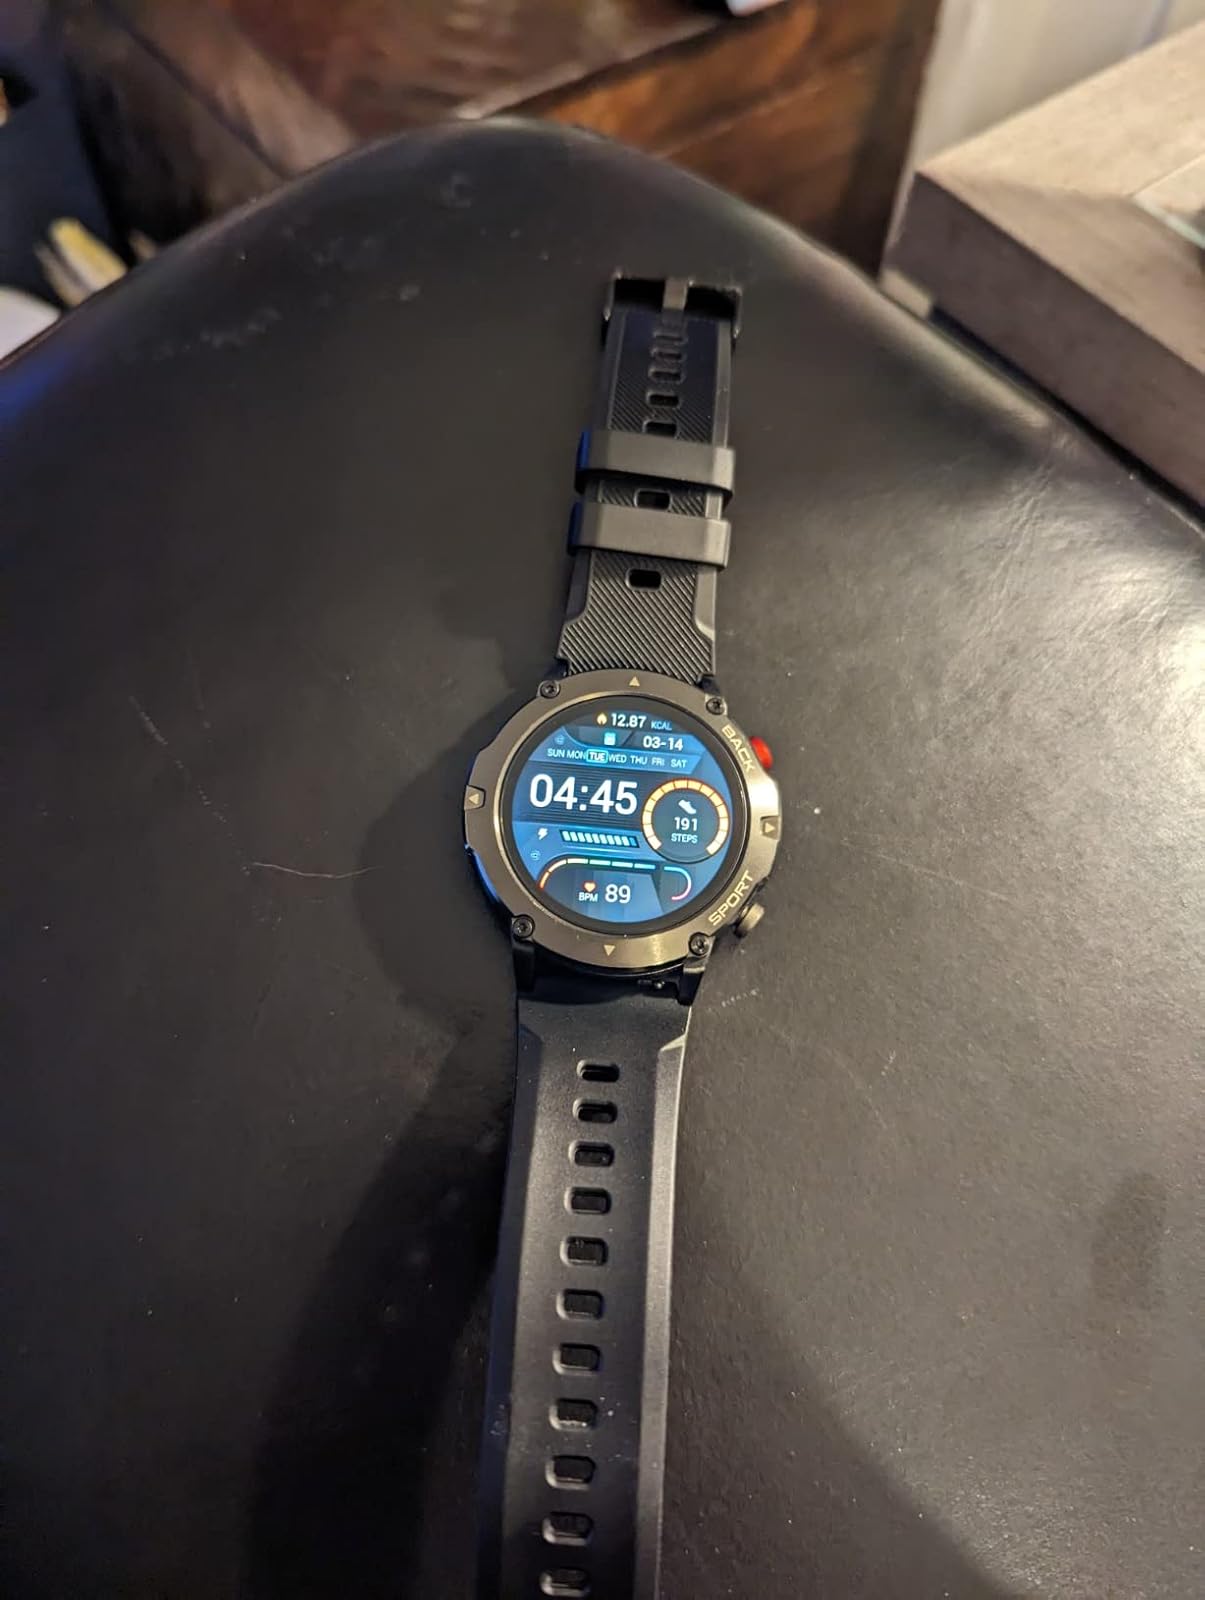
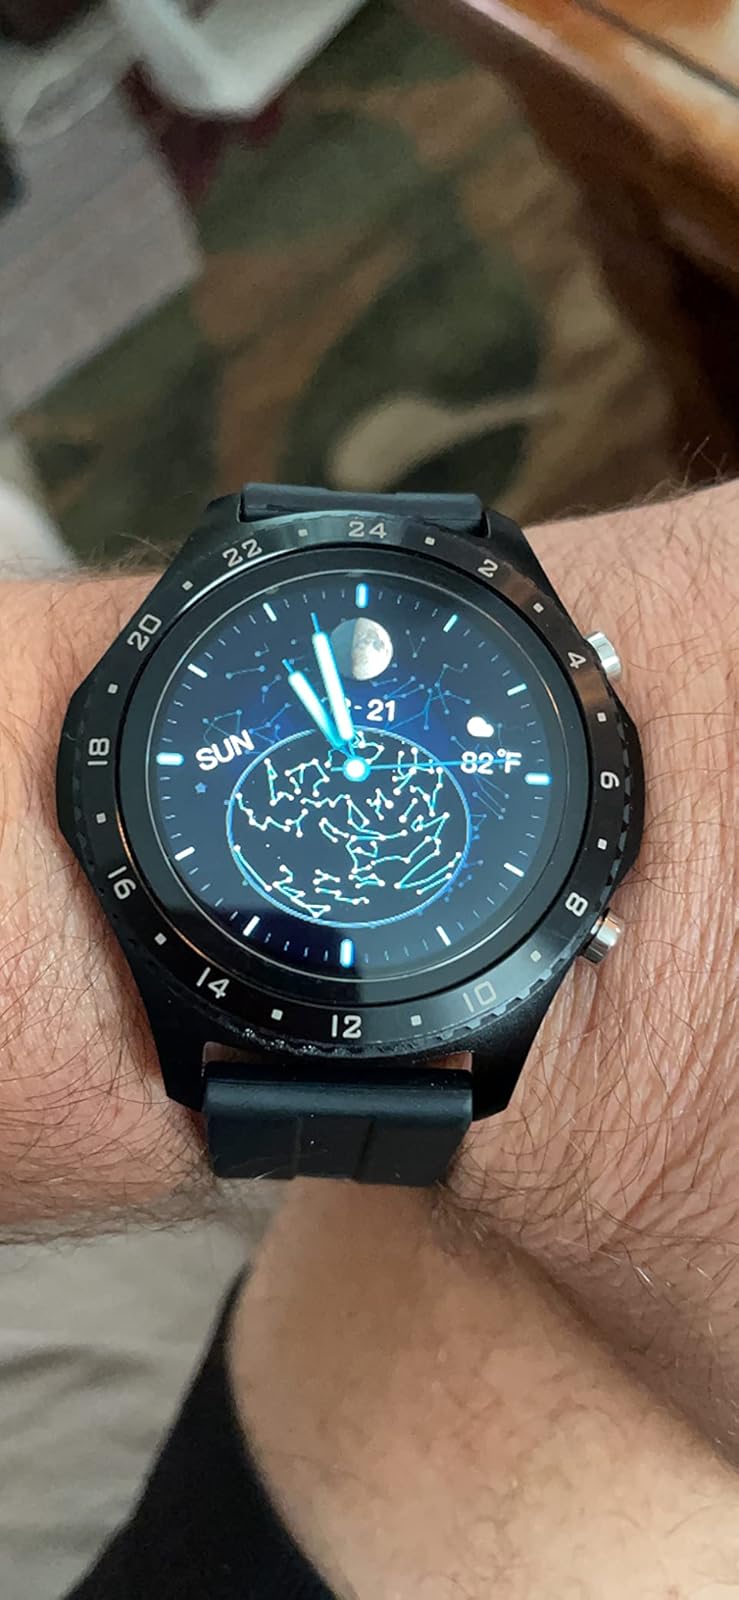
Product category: smartwatch
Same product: no